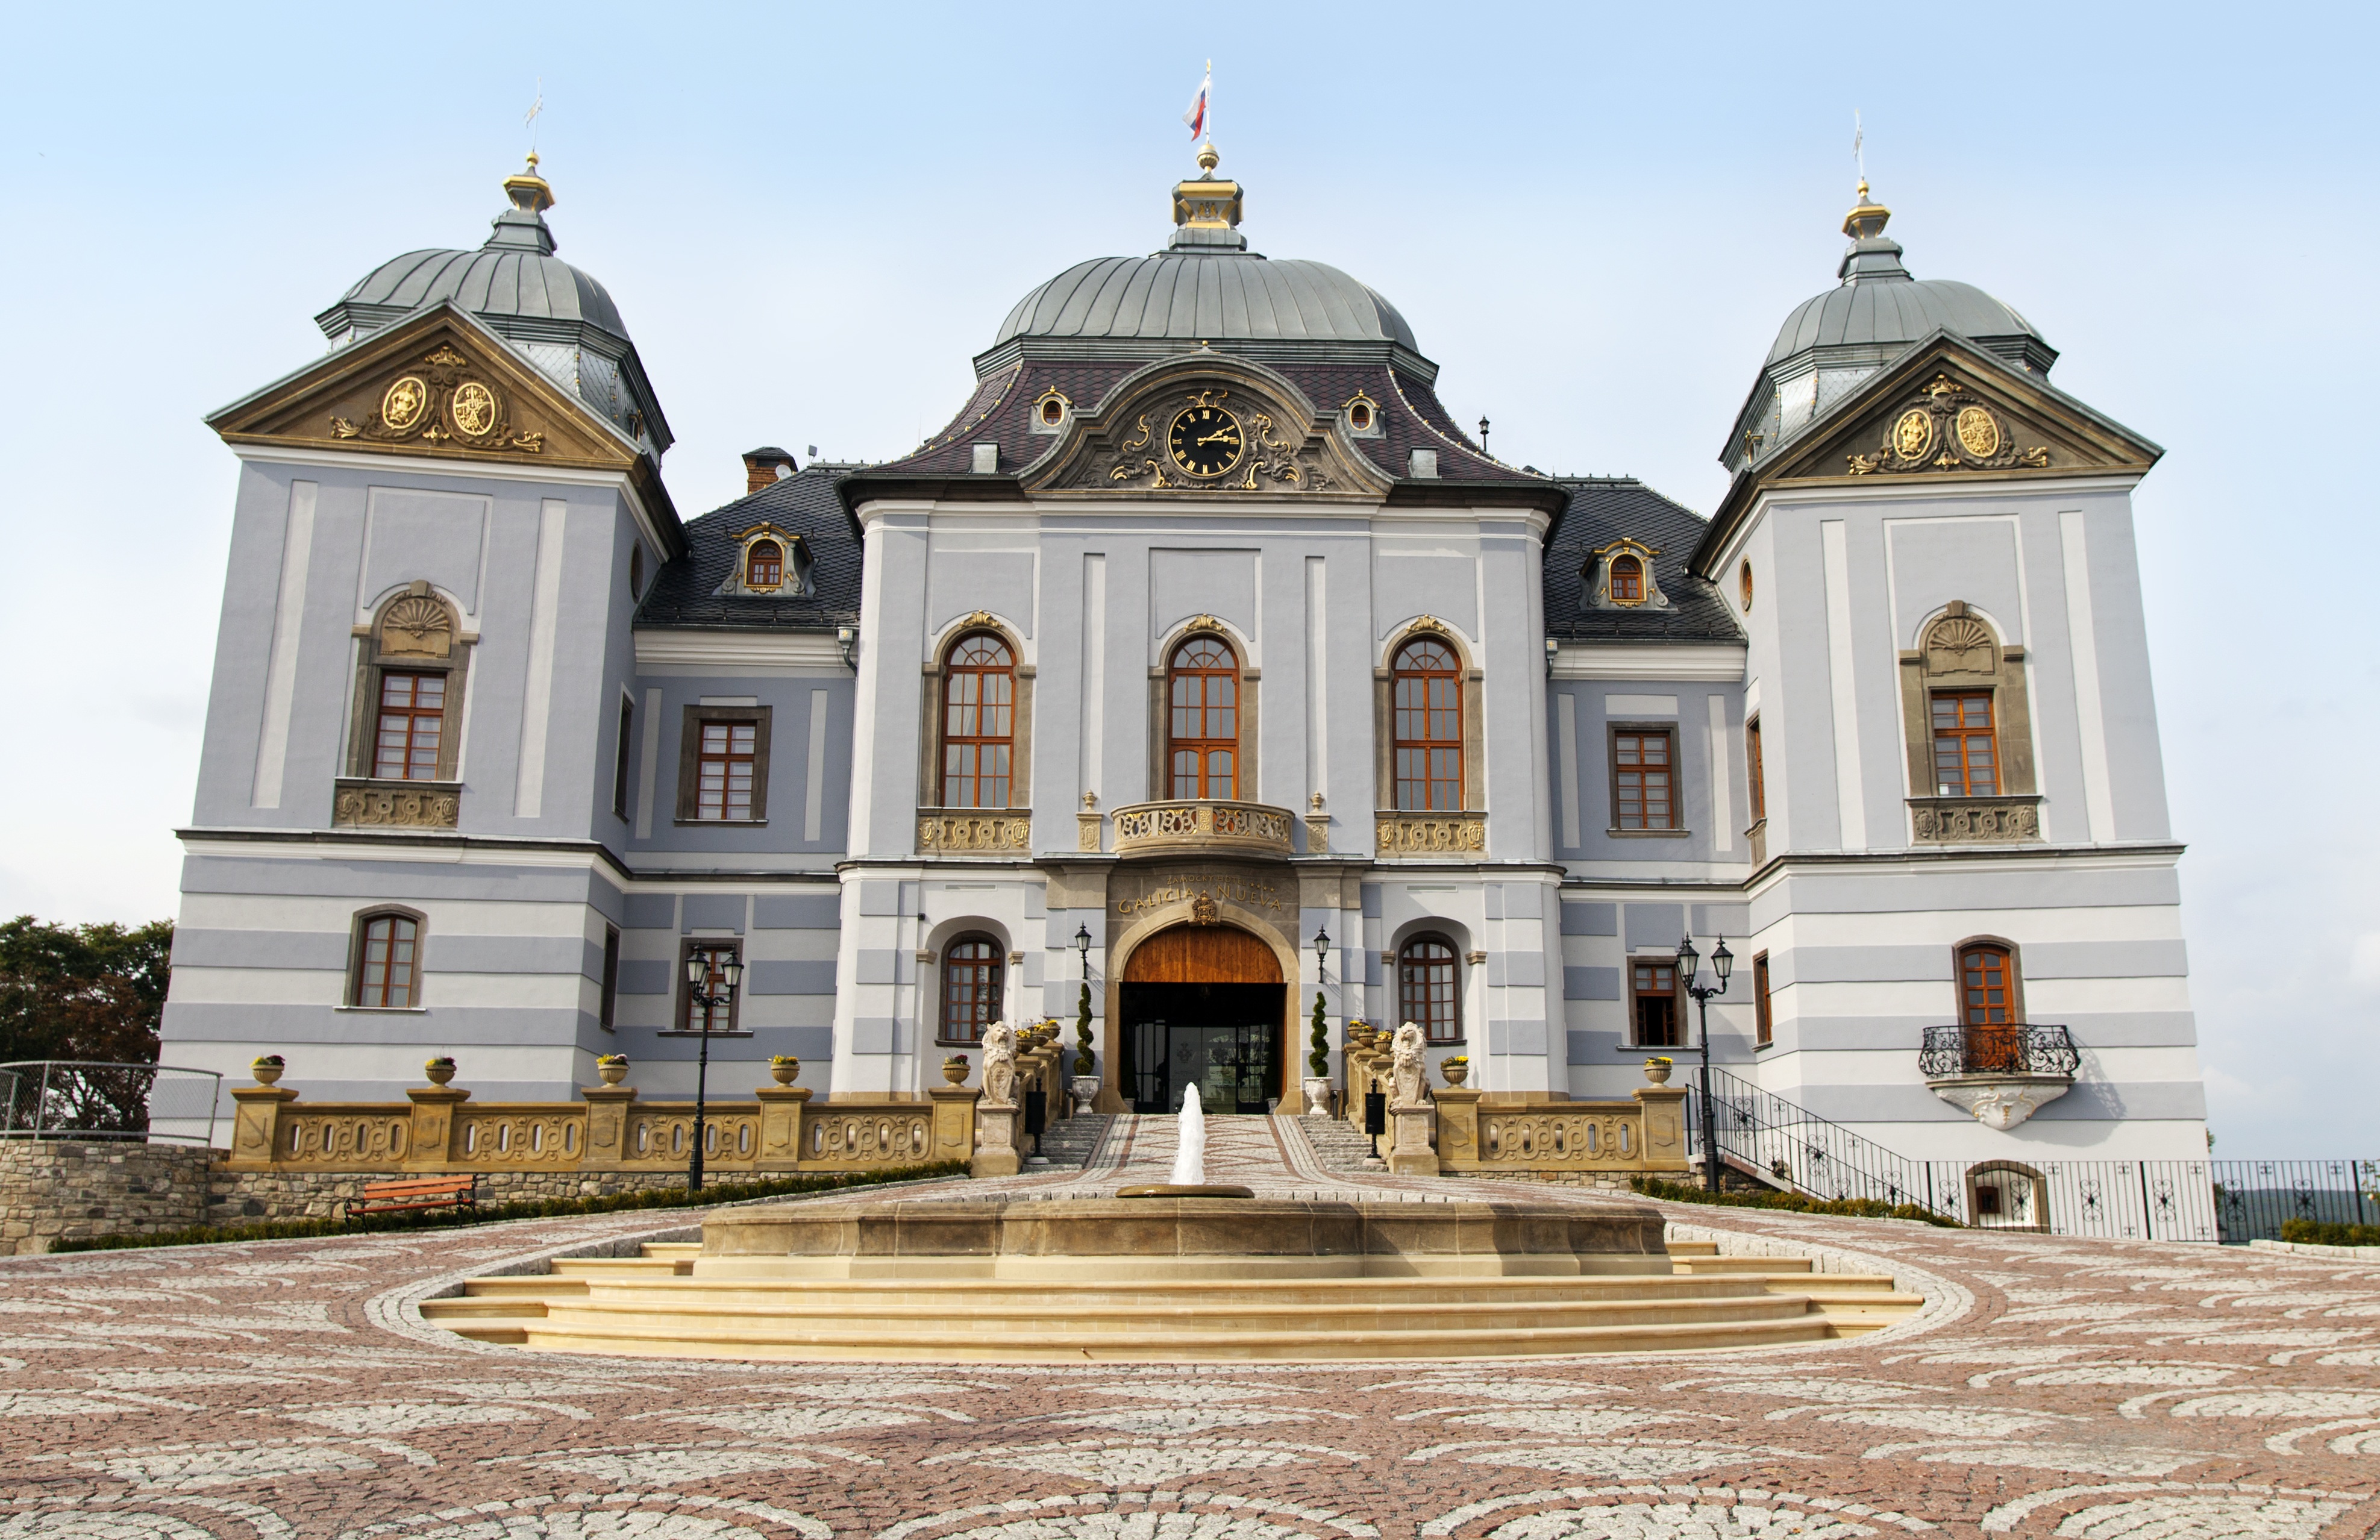
building, palace, landmark, facade, church, cathedral, chapel, place of worship, baptistery, courtyard, luxury, monastery, synagogue, galicia, history, renaissance, basilica, dome, estate, baroque, manor house, slovakia, lu enec, hali castle, classical architecture, historic site, byzantine architecture, reconstructed castle, accommodation in a castle